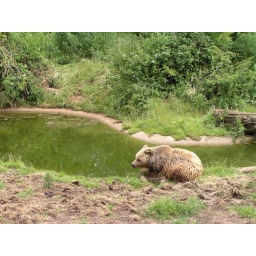
a bear near the lake